Antigonid Macedonian army

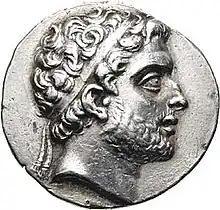
Coin of Philip V of Macedon

Demetrius II, father of the future Philip V of Macedon, only ruled for 10 years, but in his reign he fought many campaigns against the northern Thracian, Celtic and Illyrian tribes as well as an Achaean-Aetolian alliance. However his swift death left Antigonus Doson as regent for the young Philip. A resurgent Sparta under Cleomenes III led to war in the Peloponnese and the Achaean League under Aratus of Sicyon turned to Antigonus Doson for help. Doson campaigned against Cleomenes in 224-22 BC. This culminated with the Battle of Sellasia in 222 BC, in which Cleomenes was defeated by an allied army, mainly anchored by a Macedonian army of 13,300 Macedonians and 5,300 mercenaries.